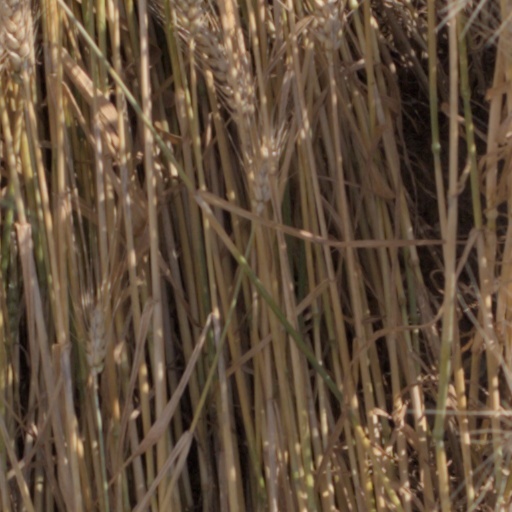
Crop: wheat